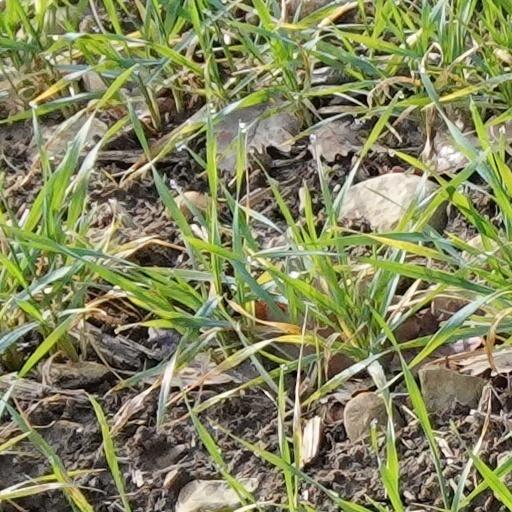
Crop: wheat